Charles Lucas

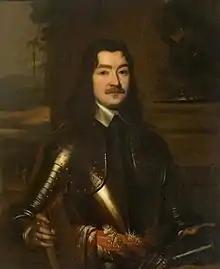
Sir Charles Lucas

Sir Charles Lucas (1613 — 28 August 1648) was a professional soldier from Essex, who served as a Royalist cavalry leader during the Wars of the Three Kingdoms. Taken prisoner at the end of the First English Civil War in March 1646, he was released after swearing not to fight against Parliament again, an oath he broke when the Second English Civil War began in 1648. As a result, he was executed following his capture at the Siege of Colchester in August 1648, and became a Royalist martyr after the 1660 Stuart Restoration.